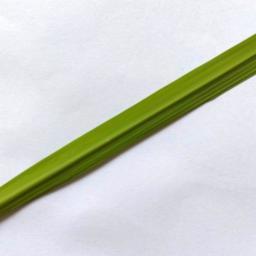
Label: Rice___Healthy